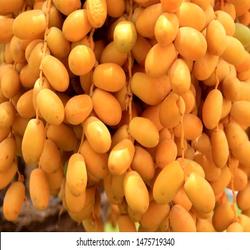
Label: Dates